Hagley Oval

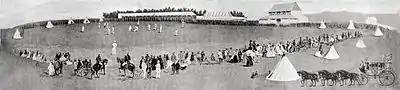
1st Match, Canterbury v England, Hagley Park – February 1864

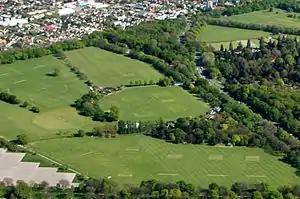
The ground in 2007

Hagley Oval's destiny as the historical and spiritual home of cricket in Canterbury was determined in the first days of a new town called Christchurch. Just four months after the arrival of the first four ships, the settlers to Canterbury had formed their very own cricket club. Only months later, as part of Founders' Day celebrations on 16 December 1851, the ensuing game of cricket ensured the roots of cricket in this new town.